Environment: real
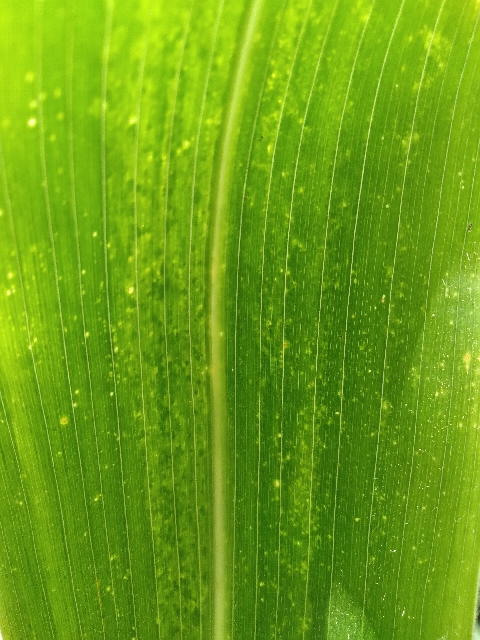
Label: lethal_necrosis